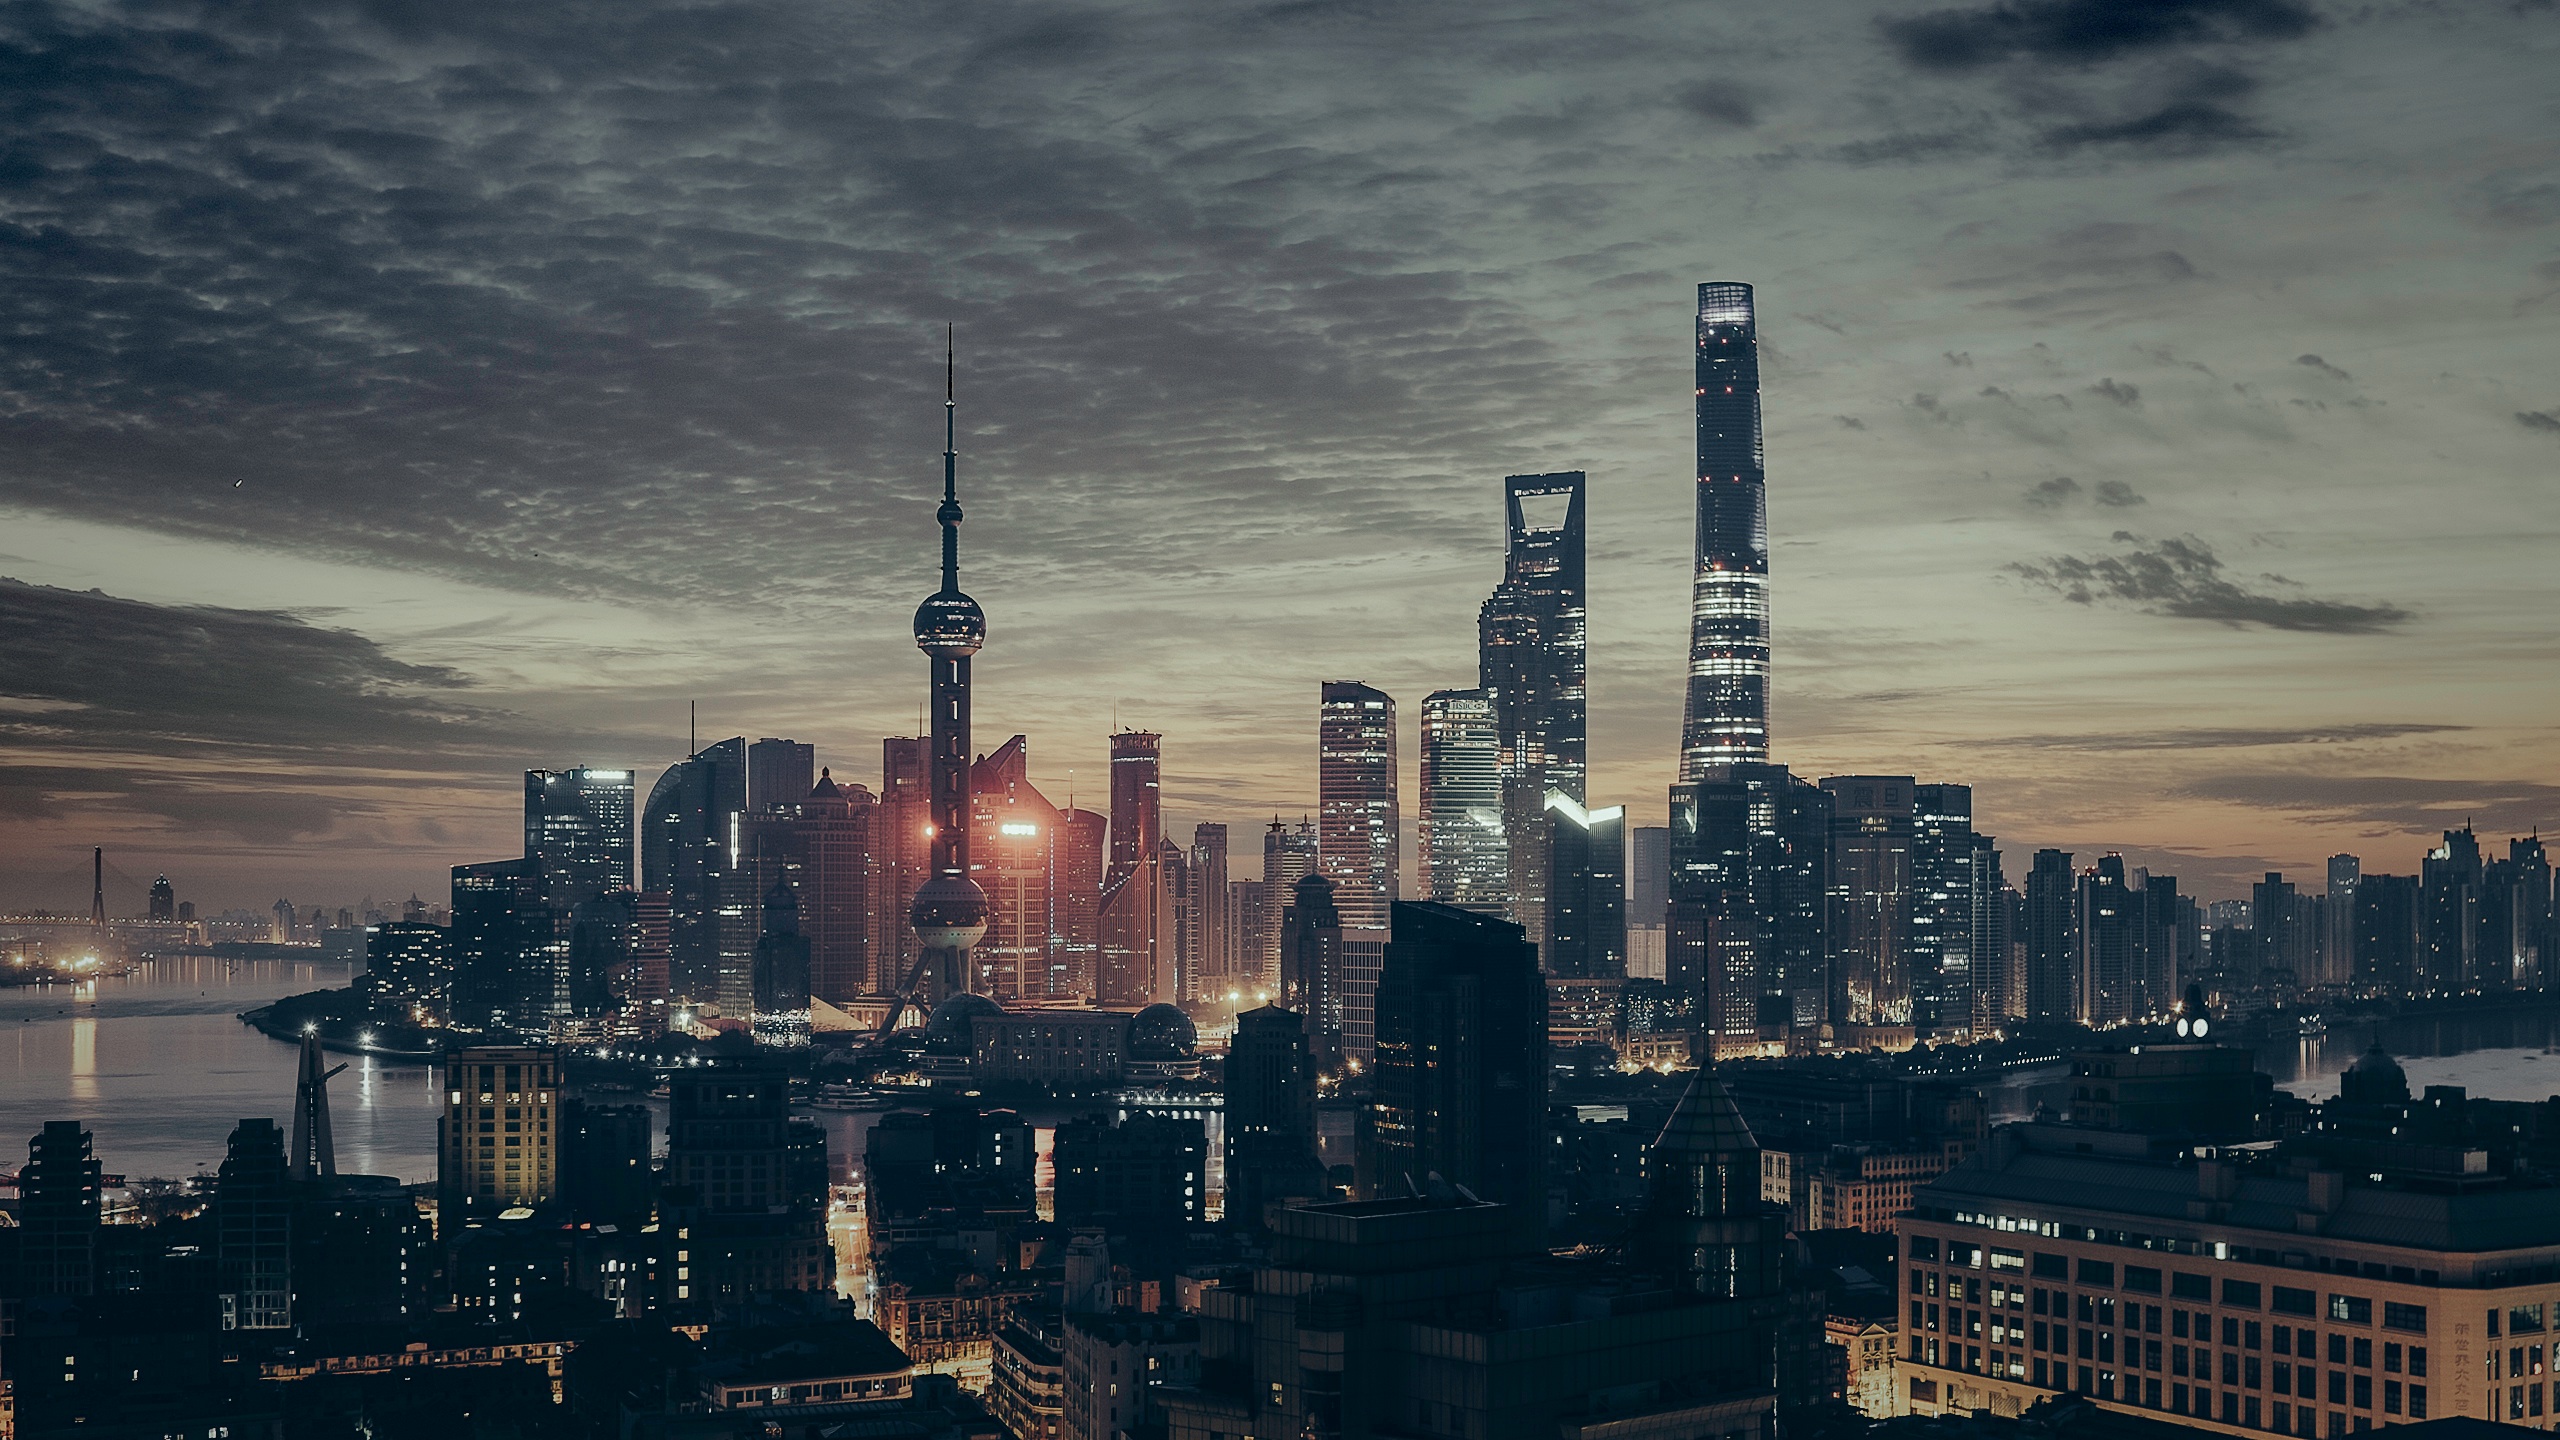
horizon, sunset, skyline, night, building, city, skyscraper, cityscape, downtown, dusk, evening, reflection, tower, landmark, metropolis, aerial photography, urban area, geographical feature, human settlement, atmosphere of earth, metropolitan area